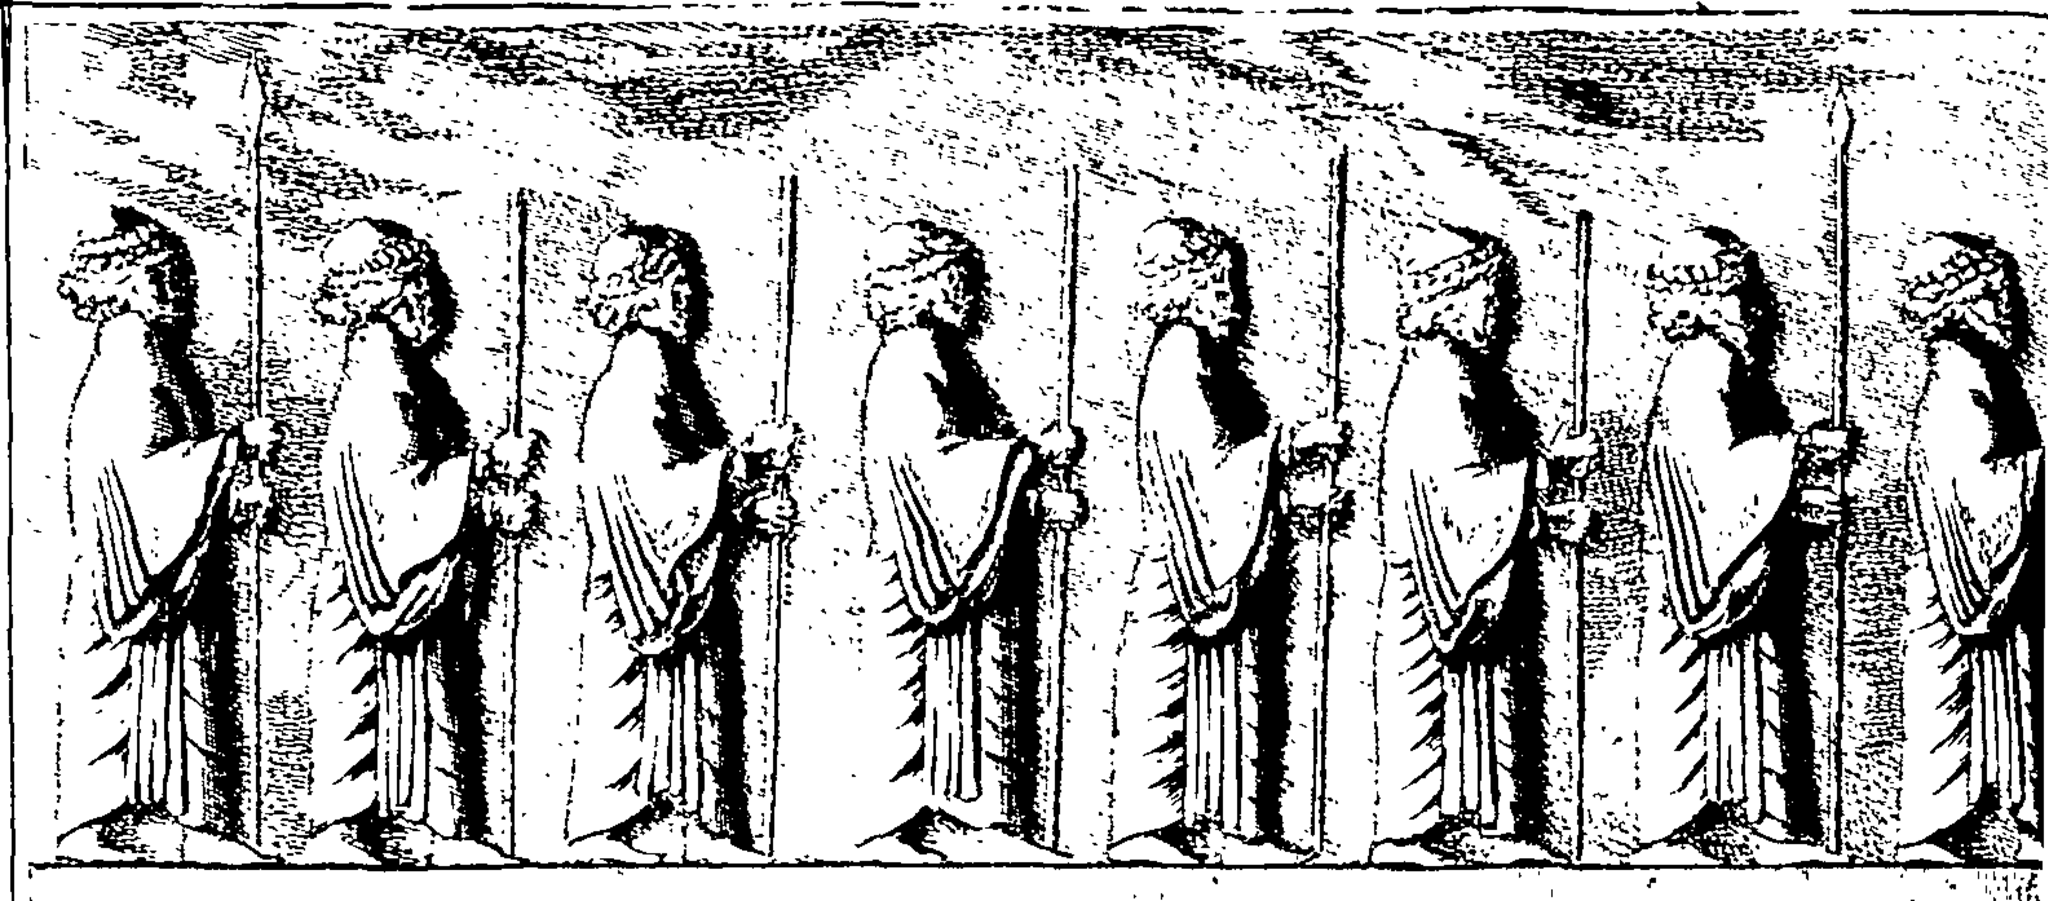
Title: Persepolis illustrata- or Fleuron T114392-8
Description: Fleuron from book: Persepolis illustrata: or, the ancient and royal palace of Persepolis in Persia, Destroyed by Alexander the Great, About Two Thousand Years ago; with Particular Remarks concerning that Palace, And an Account of the Ancient Authors, Who have wrote thereupon. Illustrated and described, in twenty one copper-plates
Date: 1739
Categories: Images uploaded by Fæ, PD-old-100-expired, PD-Art (PD-old-100-expired), Template Unknown (author), CC-PD-Mark, PD-Art missing SDC copyright status, PD-old missing SDC copyright status, 1739 Fleurons, Persepolis illustrata (1739)